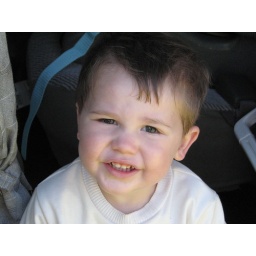
Greg was sitting on the potty in the van in this picture, actually. I found this smile to be very cute.